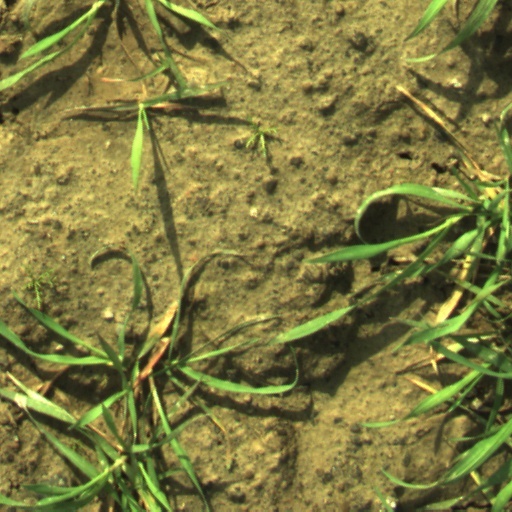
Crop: wheat